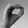
ASL letter: O